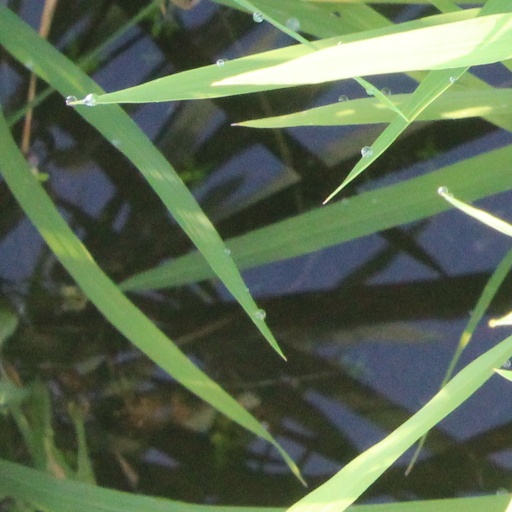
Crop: rice